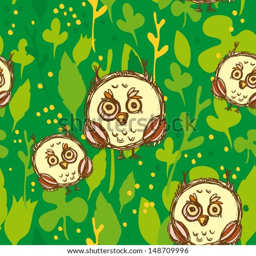
seamless pattern with funny big - eyed owl on a green background .